Kakuryū Rikisaburō

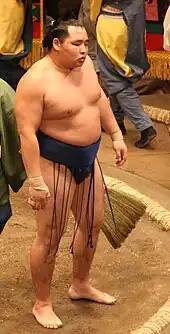
Kakuryū in May 2009

After a strong 11–4 record in January 2008, which earned him his first "sanshō" for technique, Kakuryū was promoted to "maegashira" 1. He was forced to withdraw during the November 2008 tournament after spraining his knee, marking the first time in his career that he had missed any bouts. In March 2009 he produced a fine 10–5 record from the "maegashira" 1 ranking, defeating three "ōzeki". He won his last eight matches after standing at 2–5 on the seventh day. He was awarded his second Technique Prize. Kakuryū made his "san'yaku" debut in the following tournament in May 2009 at the rank of "komusubi". In a similar fashion to his previous tournament he recovered from 2–5 down to win seven of his last eight bouts and was rewarded with another Technique Prize.